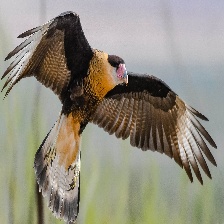
Species: CRESTED CARACARA
Scientific name: CARACARA CHERIWAY